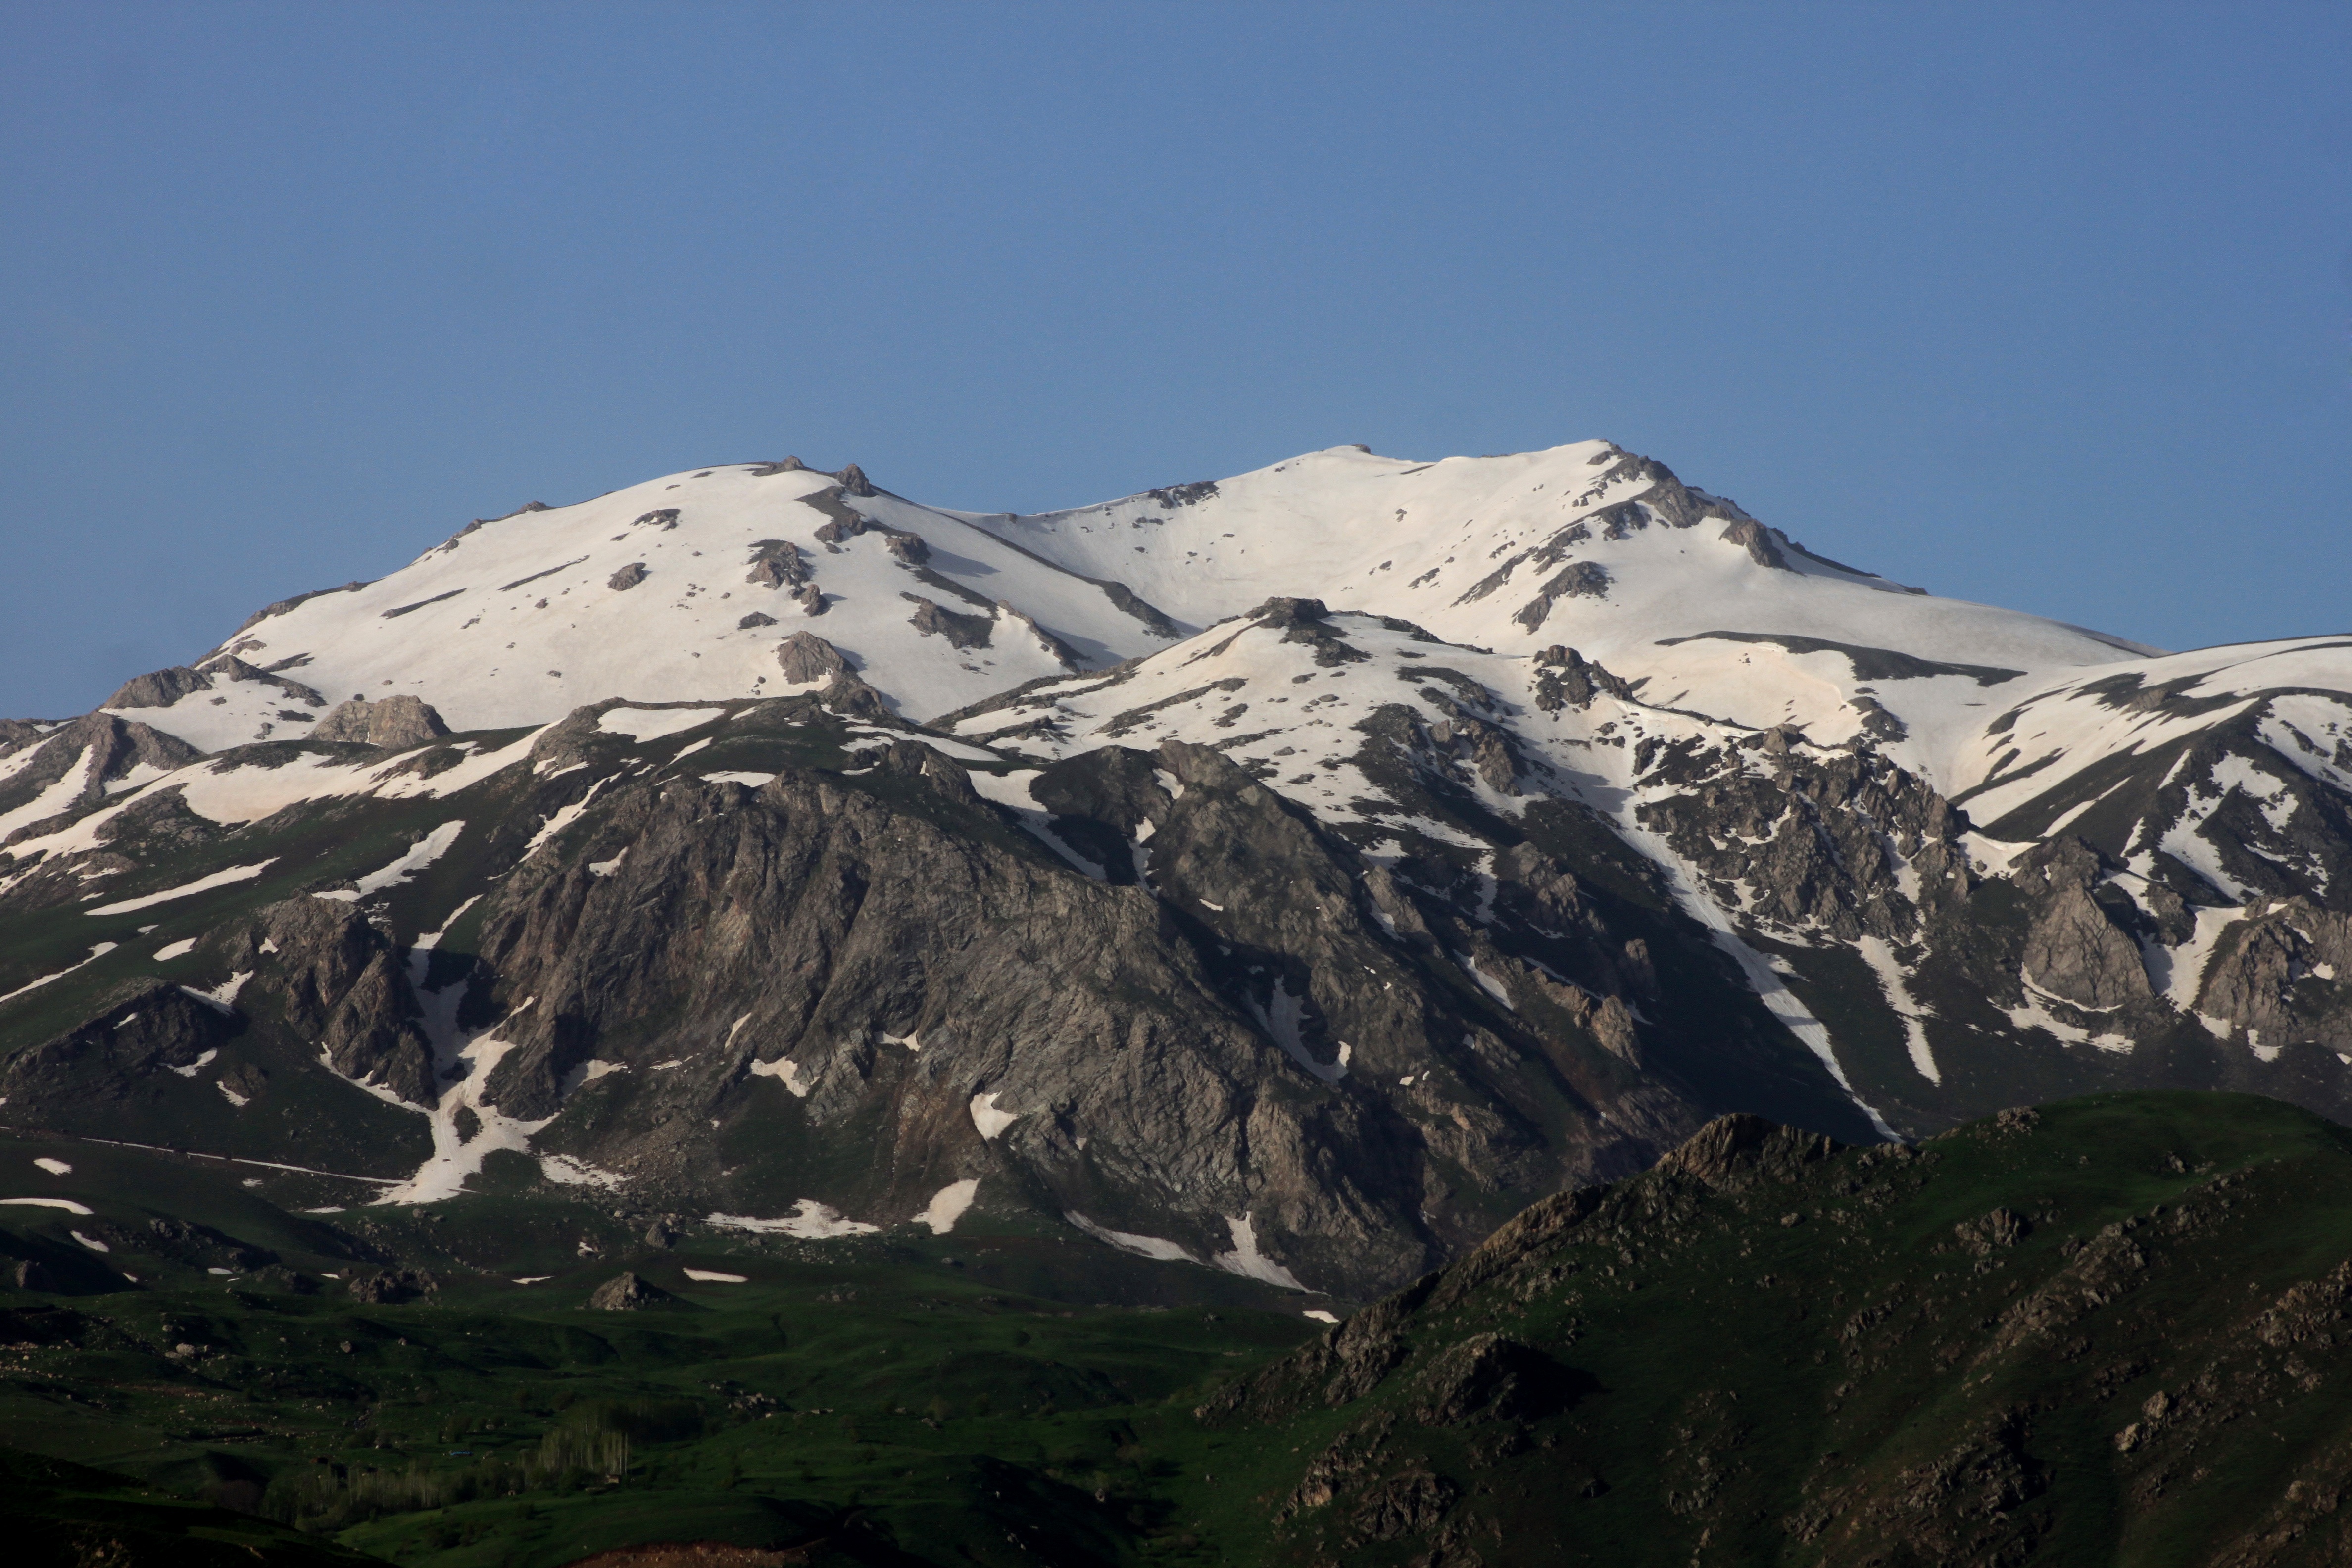
landscape, nature, wilderness, mountain, snow, winter, hill, mountain range, weather, ridge, summit, mountains, alps, turkey, plateau, fell, cirque, snow landscape, landform, mountain pass, winter season, geographical feature, mountainous landforms, geological phenomenon, hakkari